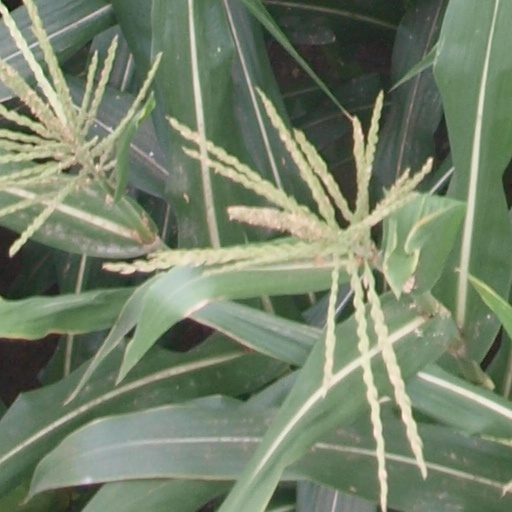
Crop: maize; corn